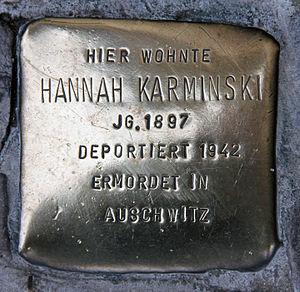
Hannah Karminski est une enseignante allemande, dirigeante de la Ligue des femmes juives, et militante pour les droits des personnes juives en Allemagne. Elle aide à l'émigration de nombreuses personnes, puis devient une victime de la Shoah.